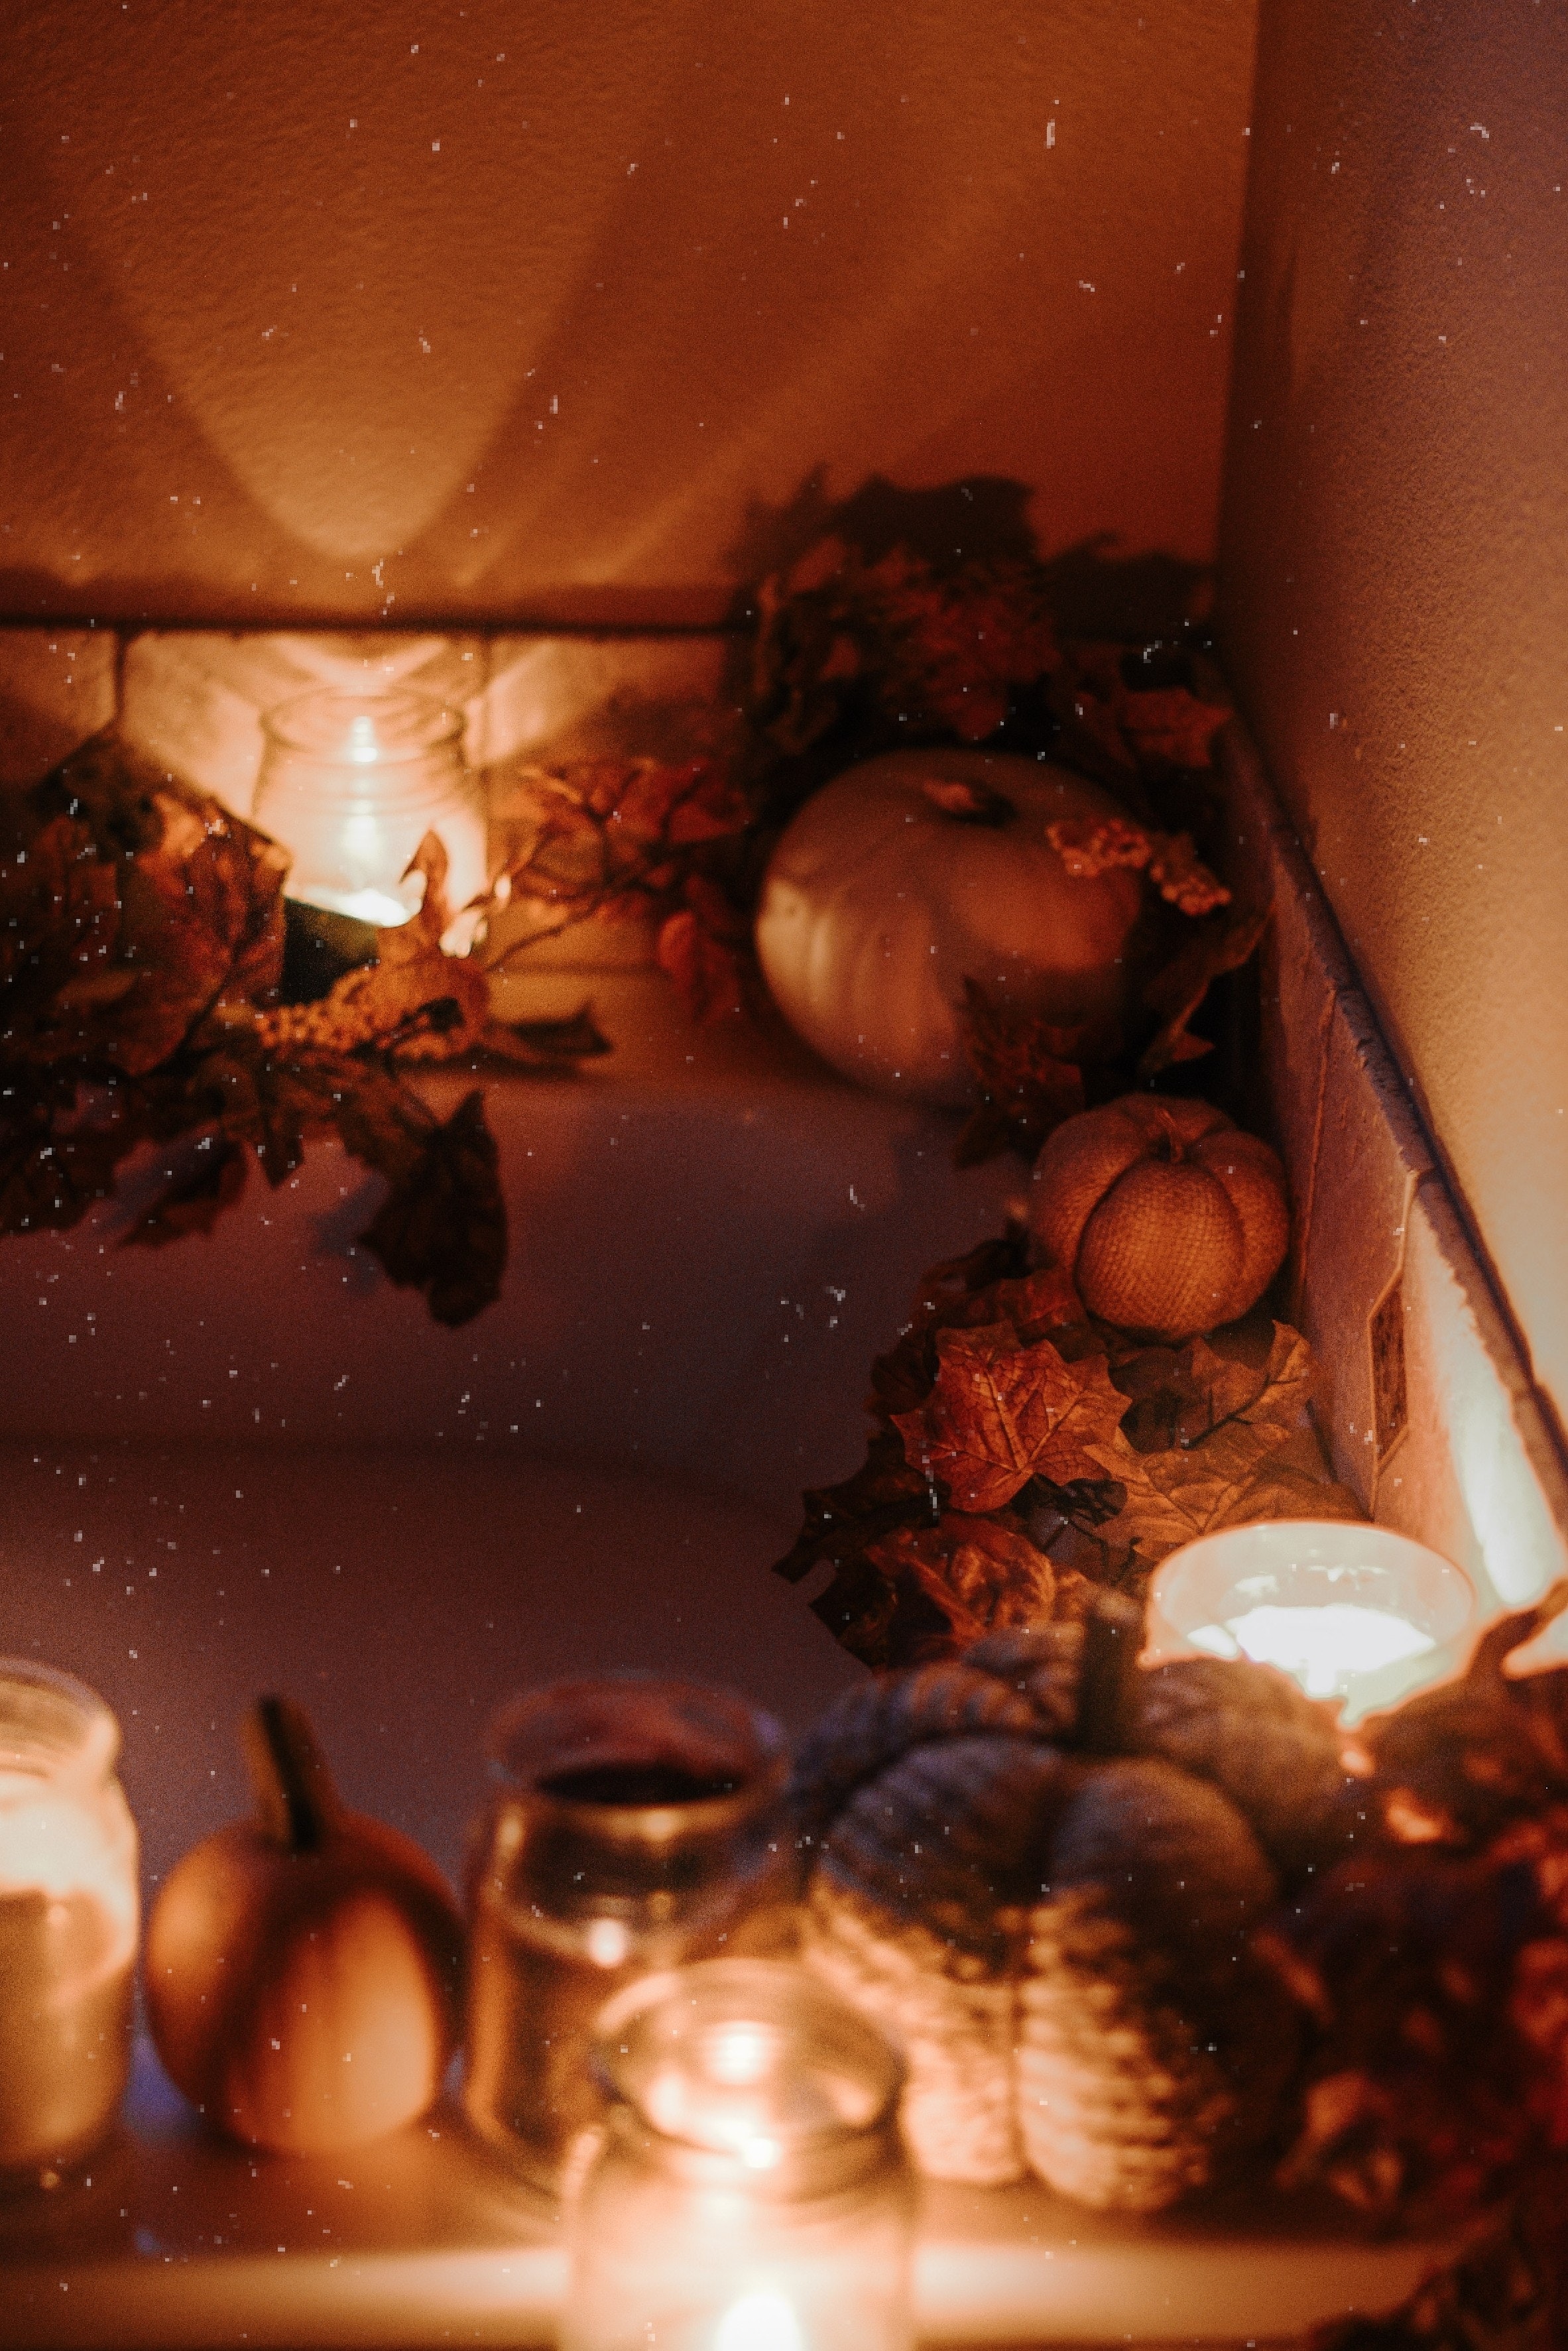
natural, brown, light, amber, orange, lighting, wood, gas, Tints and shades, heat, serveware, darkness, glass, ceiling, event, room, still life photography, light fixture, drinkware, still life, lighting accessory, candle, interior design, night, twig, home accessories, sweetness, photography, metal